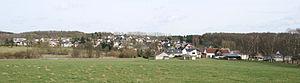
Vue sur la ville de Goddert, Westerwald, Allemagne. Русский: вид на деревне Годдерт, Германия